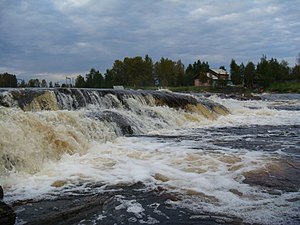
Vyg
Udsigt over Vyg.
Vyg er en flod i Karelen i Rusland. Vyg består af øvre og nedre Vyg. Øvre Vyg er 135 km lang og har sine kilder i Verkhotinoje-søen øst for Onega, og løber ud i Vygozero ved Vorosjgora. Øvre Vyg flyder gennem flere små indsøer i et sumpet landskab. Nedre Vyg er 102 km lang og løber fra Vygozero ud i Onegabugten i Hvidehavet ved Belomorsk. Nedre Vyg kontrolleres af flere dæmninger som en del af Hvidehavskanalen.